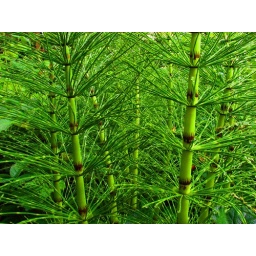
forest floor growth in dimond regional state park - part of the oakmore neighborhood - oakland, california